Postage stamps and postal history of the Cook Islands

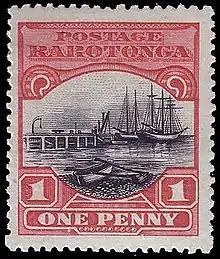
A 1920 stamp inscribed "Rarotonga"

Since 2011, separate stamps for Rarotonga have also been issued by the Cook Islands.